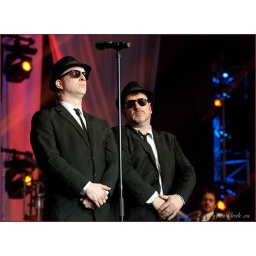
TV registratie van de Top 2000 in Concert - editie 2009Heineken Music Hall AmsterdamRadio 2 en Ned. 3 - NPS